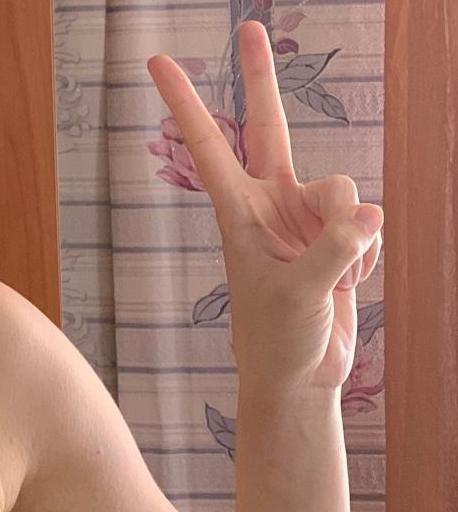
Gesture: peace